Mookambika Wildlife Sanctuary

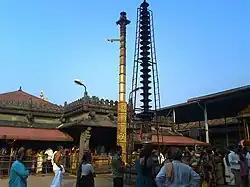
Kollur Mookambika Temple

This was subsequently expanded to vide notification No.KFD-48-FWL-74, dated: 22-05-1978/No.FEE-302-FWL-2011-(III), dated: 27-12-2011.